Radom

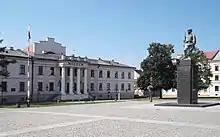
Jacek Malczewski Museum and Polish Legions monument

From 1975 to 1998, it was the seat of the Radom Voivodeship. In 1954 and 1984, city limits were greatly expanded by including several settlements as new districts, including Długojów Górny, Huta Józefowska, Janiszpol, Józefów, Kierzków, Kończyce, Krychnowice, Krzewień, Malczew, Mleczna, Nowa Wola Gołębiowska, Nowiny Malczewskie, Stara Wola Gołębiowska, Wincentów, Wólka Klwatecka.